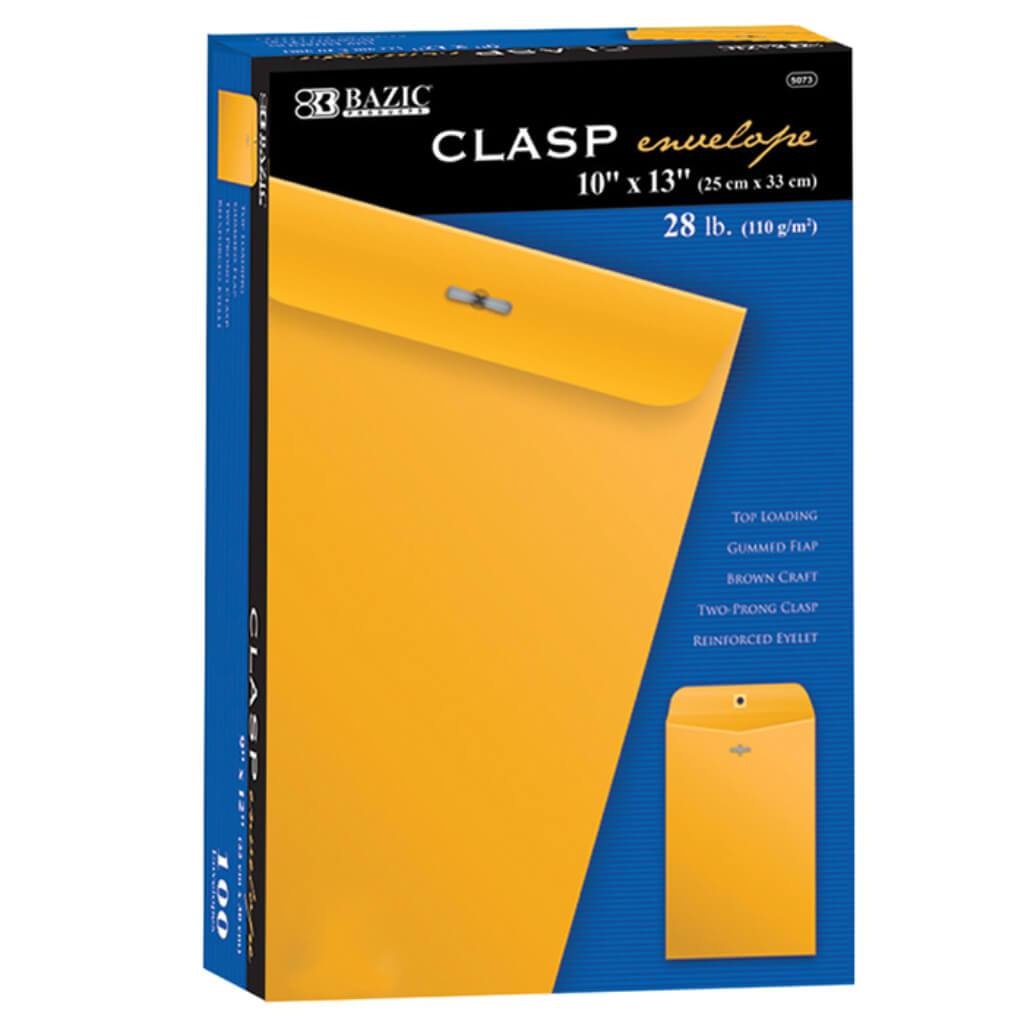
Clasp Envelope 10in x 13in 100ct
This standard size 10in x 13in clasp envelope is made of 110 gsm kraft paper. Each envelope has a two-prong metal clasp in the center of the opening, ready to give extra security for closure. The Flap has a pre-punched hole in the center, perfectly lined up with the two-prong metal clasp. It also has pre-applied adhesives that's dried, and will be ready to stick when moisture is applied. Includes 100 envelopes.
Brand: BAZIC
Category: Office Supplies > General Office Supplies > Paper Products > Envelopes